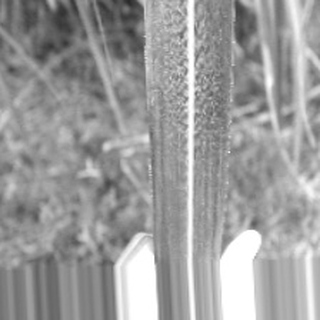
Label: sugarcane_bacterial_blight